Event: Nepal Earthquake
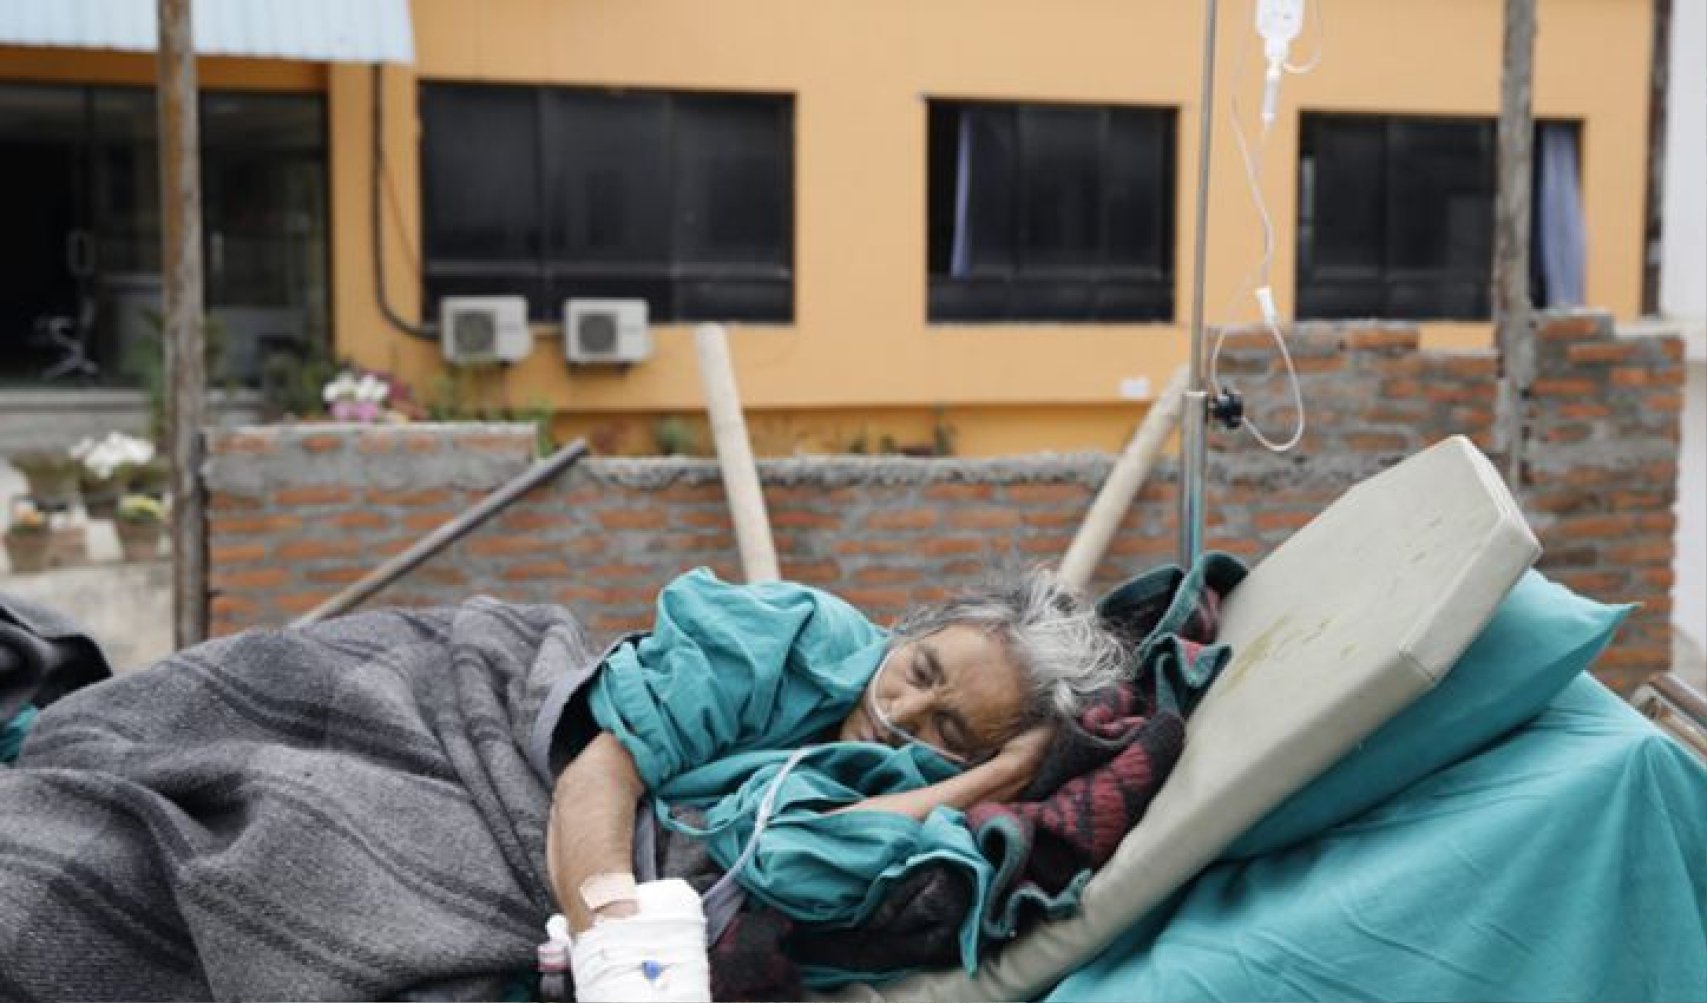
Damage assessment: no_damage